Journal d'Hirondelle

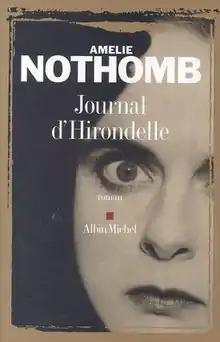
First edition ( Albin Michel)

Journal d'Hirondelle is a 2006 novel by Belgian writer Amélie Nothomb. The book is Nothomb's 15th novel and was first published in 2006 by Éditions Albin Michel. It contains 137 pages.